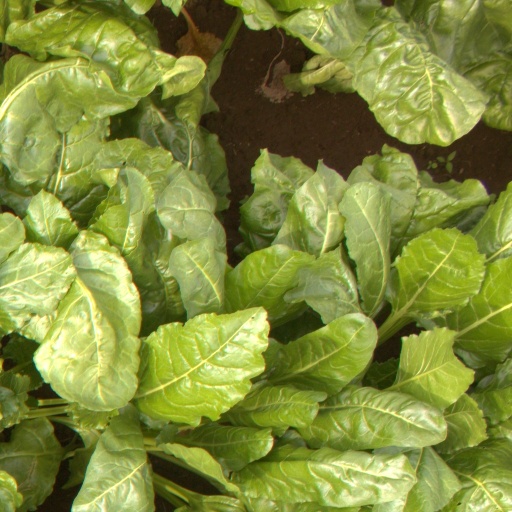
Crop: sugar beet